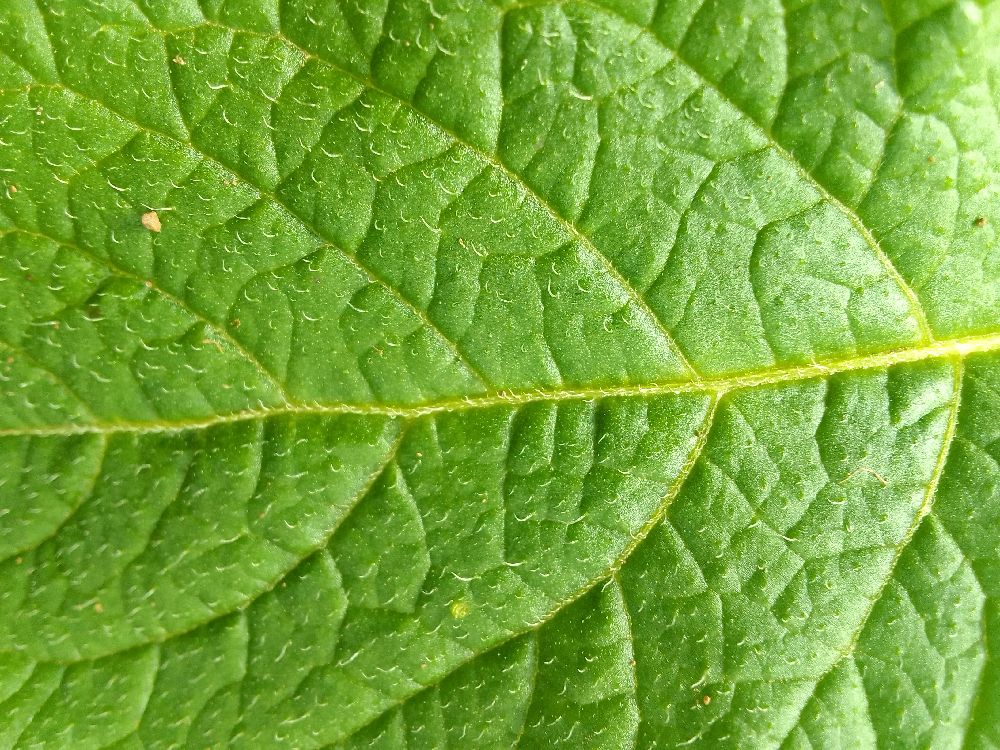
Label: Healthy